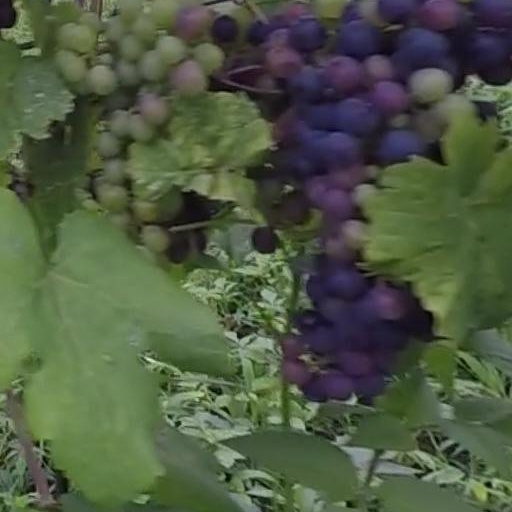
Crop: grape